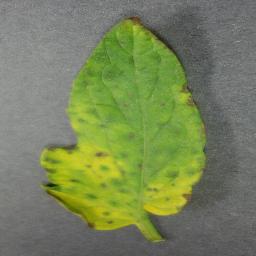
Label: Tomato___Tomato_Yellow_Leaf_Curl_Virus